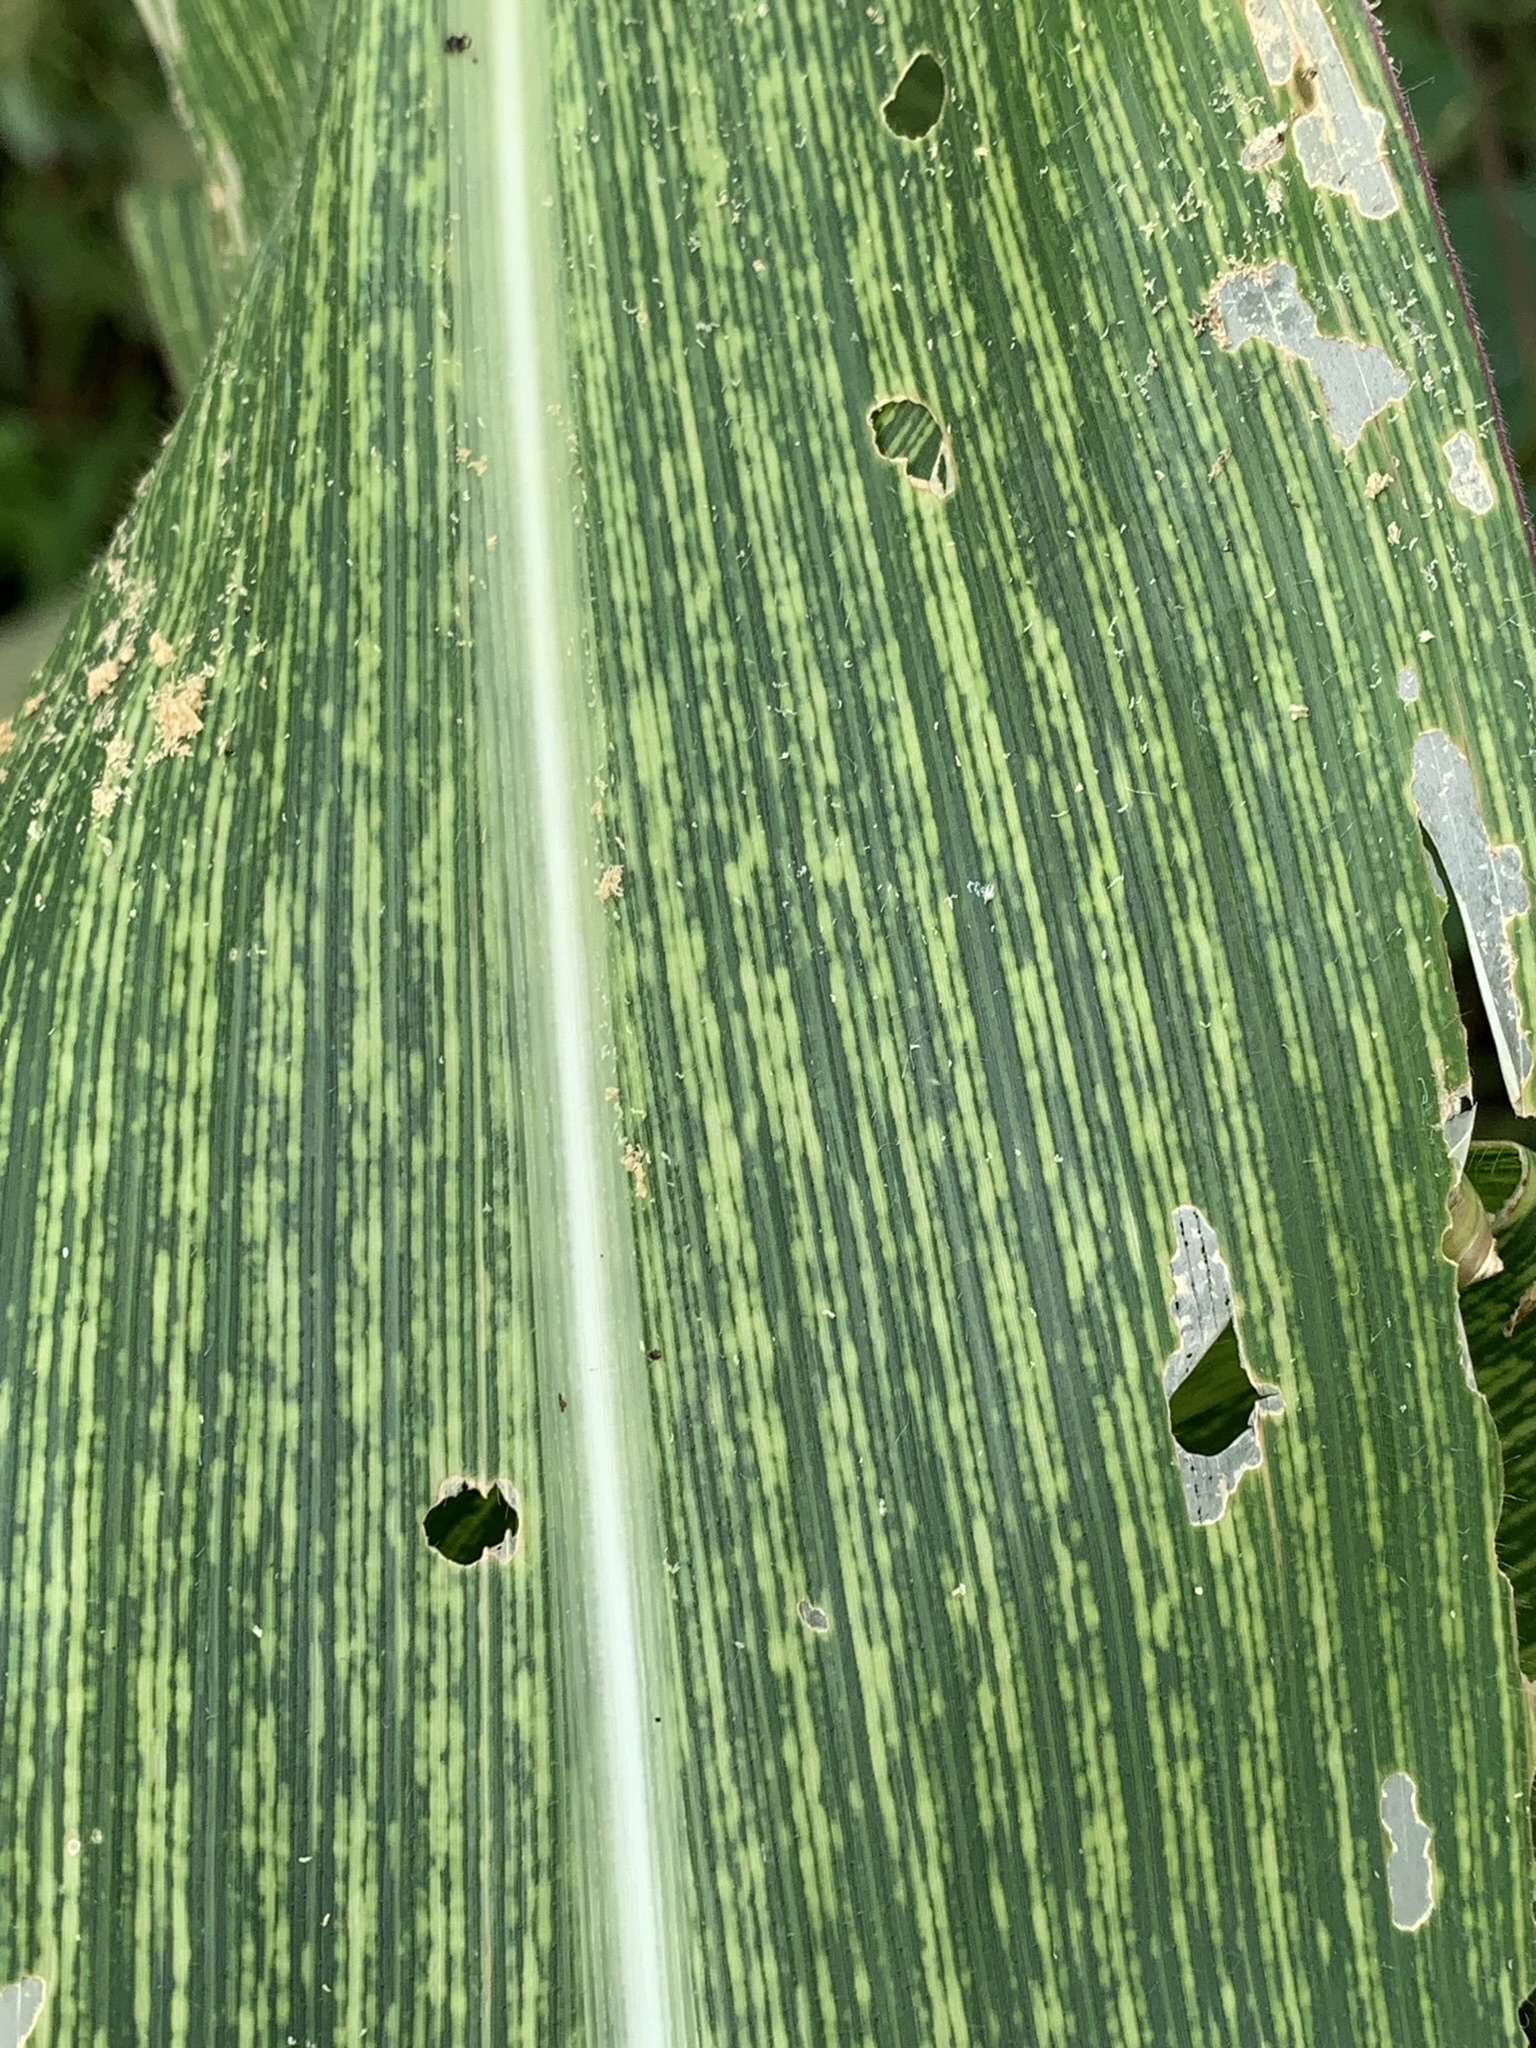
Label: MSV